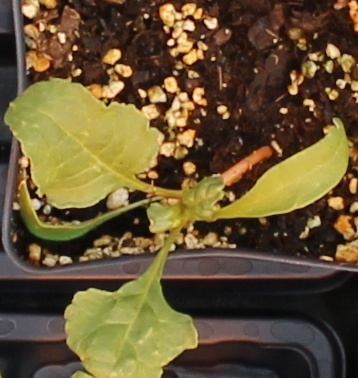
Label: Sugar beet